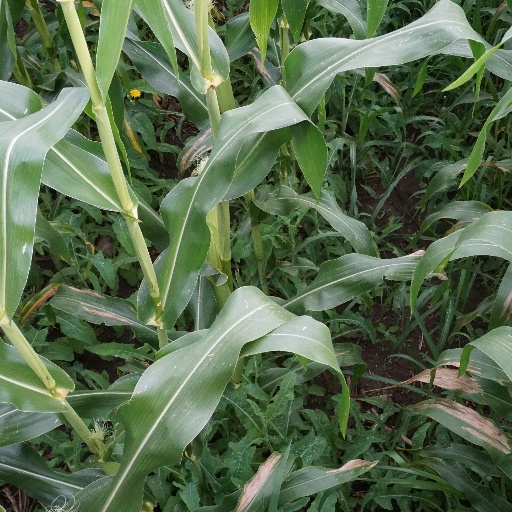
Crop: maize; corn